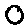
Label: 0